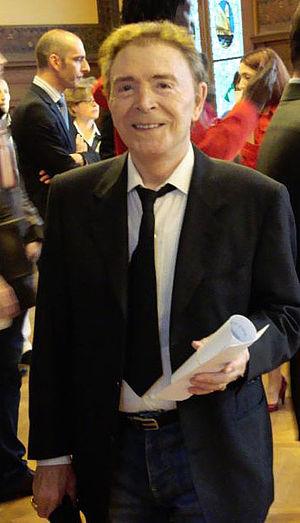
Pierre Guénin né le 19 février 1927 à Etampes est un journaliste cinématographique, artiste peintre, écrivain et militant LGBT (Lesbiennes, Gays, Bisexuels et Transgenres)
Pierre Guénin, né le 19 février 1927 à Étampes et mort le 1ᵉʳ mars 2017 à Paris, est un journaliste de cinéma, artiste peintre, dramaturge, écrivain et militant LGBT.